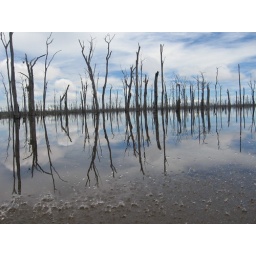
trees in the water